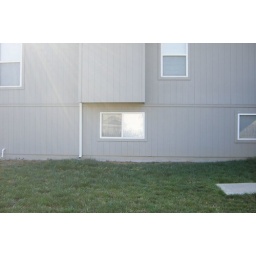
Gonna put a door in where that window is